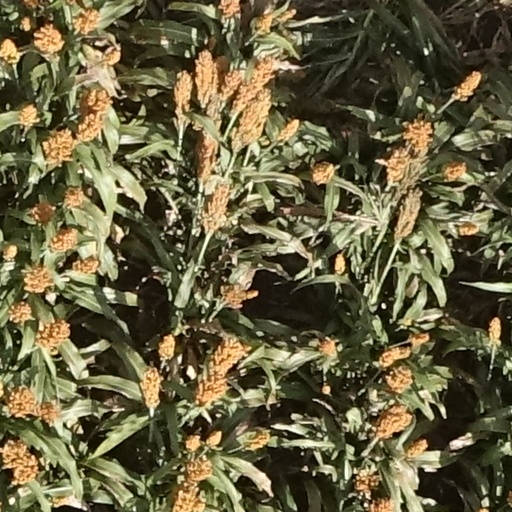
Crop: sorghum